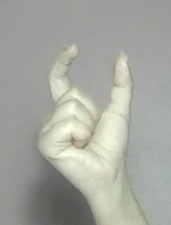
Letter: nun